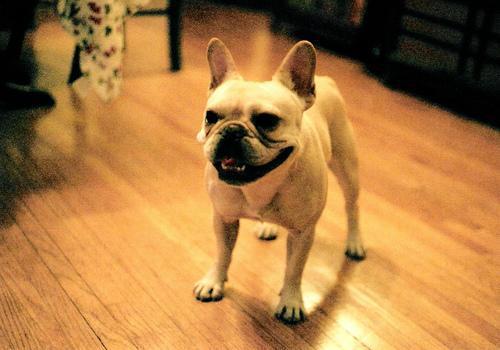
French_bulldog